2008 French Grand Prix

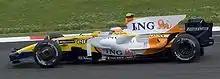
Nelson Piquet Jr. took his first ever points in Formula One, in his eighth race.

After BMW Sauber's victory at the previous race, their director, Mario Theissen, said that "over the entire weekend here our package did not work perfectly", while driver Heidfeld said that it was a "disappointing result". Alonso said that he felt disappointed after his poor start to the race. Red Bull's director, Christian Horner, said that their problems lay in the bad starts their drivers had made. Button, who retired during the race, commented on his collision: "I got a good start and was alongside Bourdais. I thought he was going to turn in at turn one and close the door so I pulled in behind him and then unfortunately hit him in the rear as everything slowed down for the corner. I could feel that there was something broken at the front of the car as there was an air coming in from the front, but the car was driveable and I was staying with the back of the pack so I continued. We replaced the nose but the bargeboards had been pulled off and the car had become undriveable so I had to retire." Piquet scored his first points in Formula One in the race, having failed to score up to that point. He said that he was happy, and hoped that the team could "continue like this for the rest of the season".